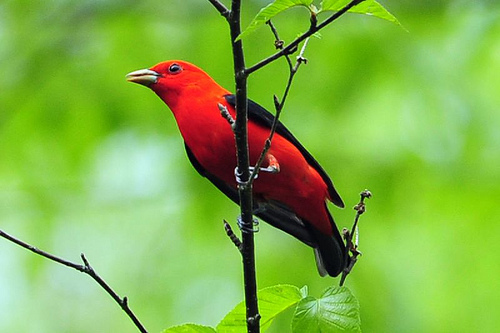
the bird is red with black wings and a small beak.
this cute bird is bright red with black wings.
this bird has a red crown, a white bill, and a rounded red breast
this is a red bird with black wingbars and a tan colored bill.
this bird is red with black on its wings and has a long, pointy beak.
this bird has feathers that are black and has a red bellythe bird has a red belly with black wings and a grey bill
this bird has wings that are black and has a red body
this candy apple red bird, has contrasting black wings and a black tail.
this bird has wings that are black and has a red body
Species: Scarlet Tanager